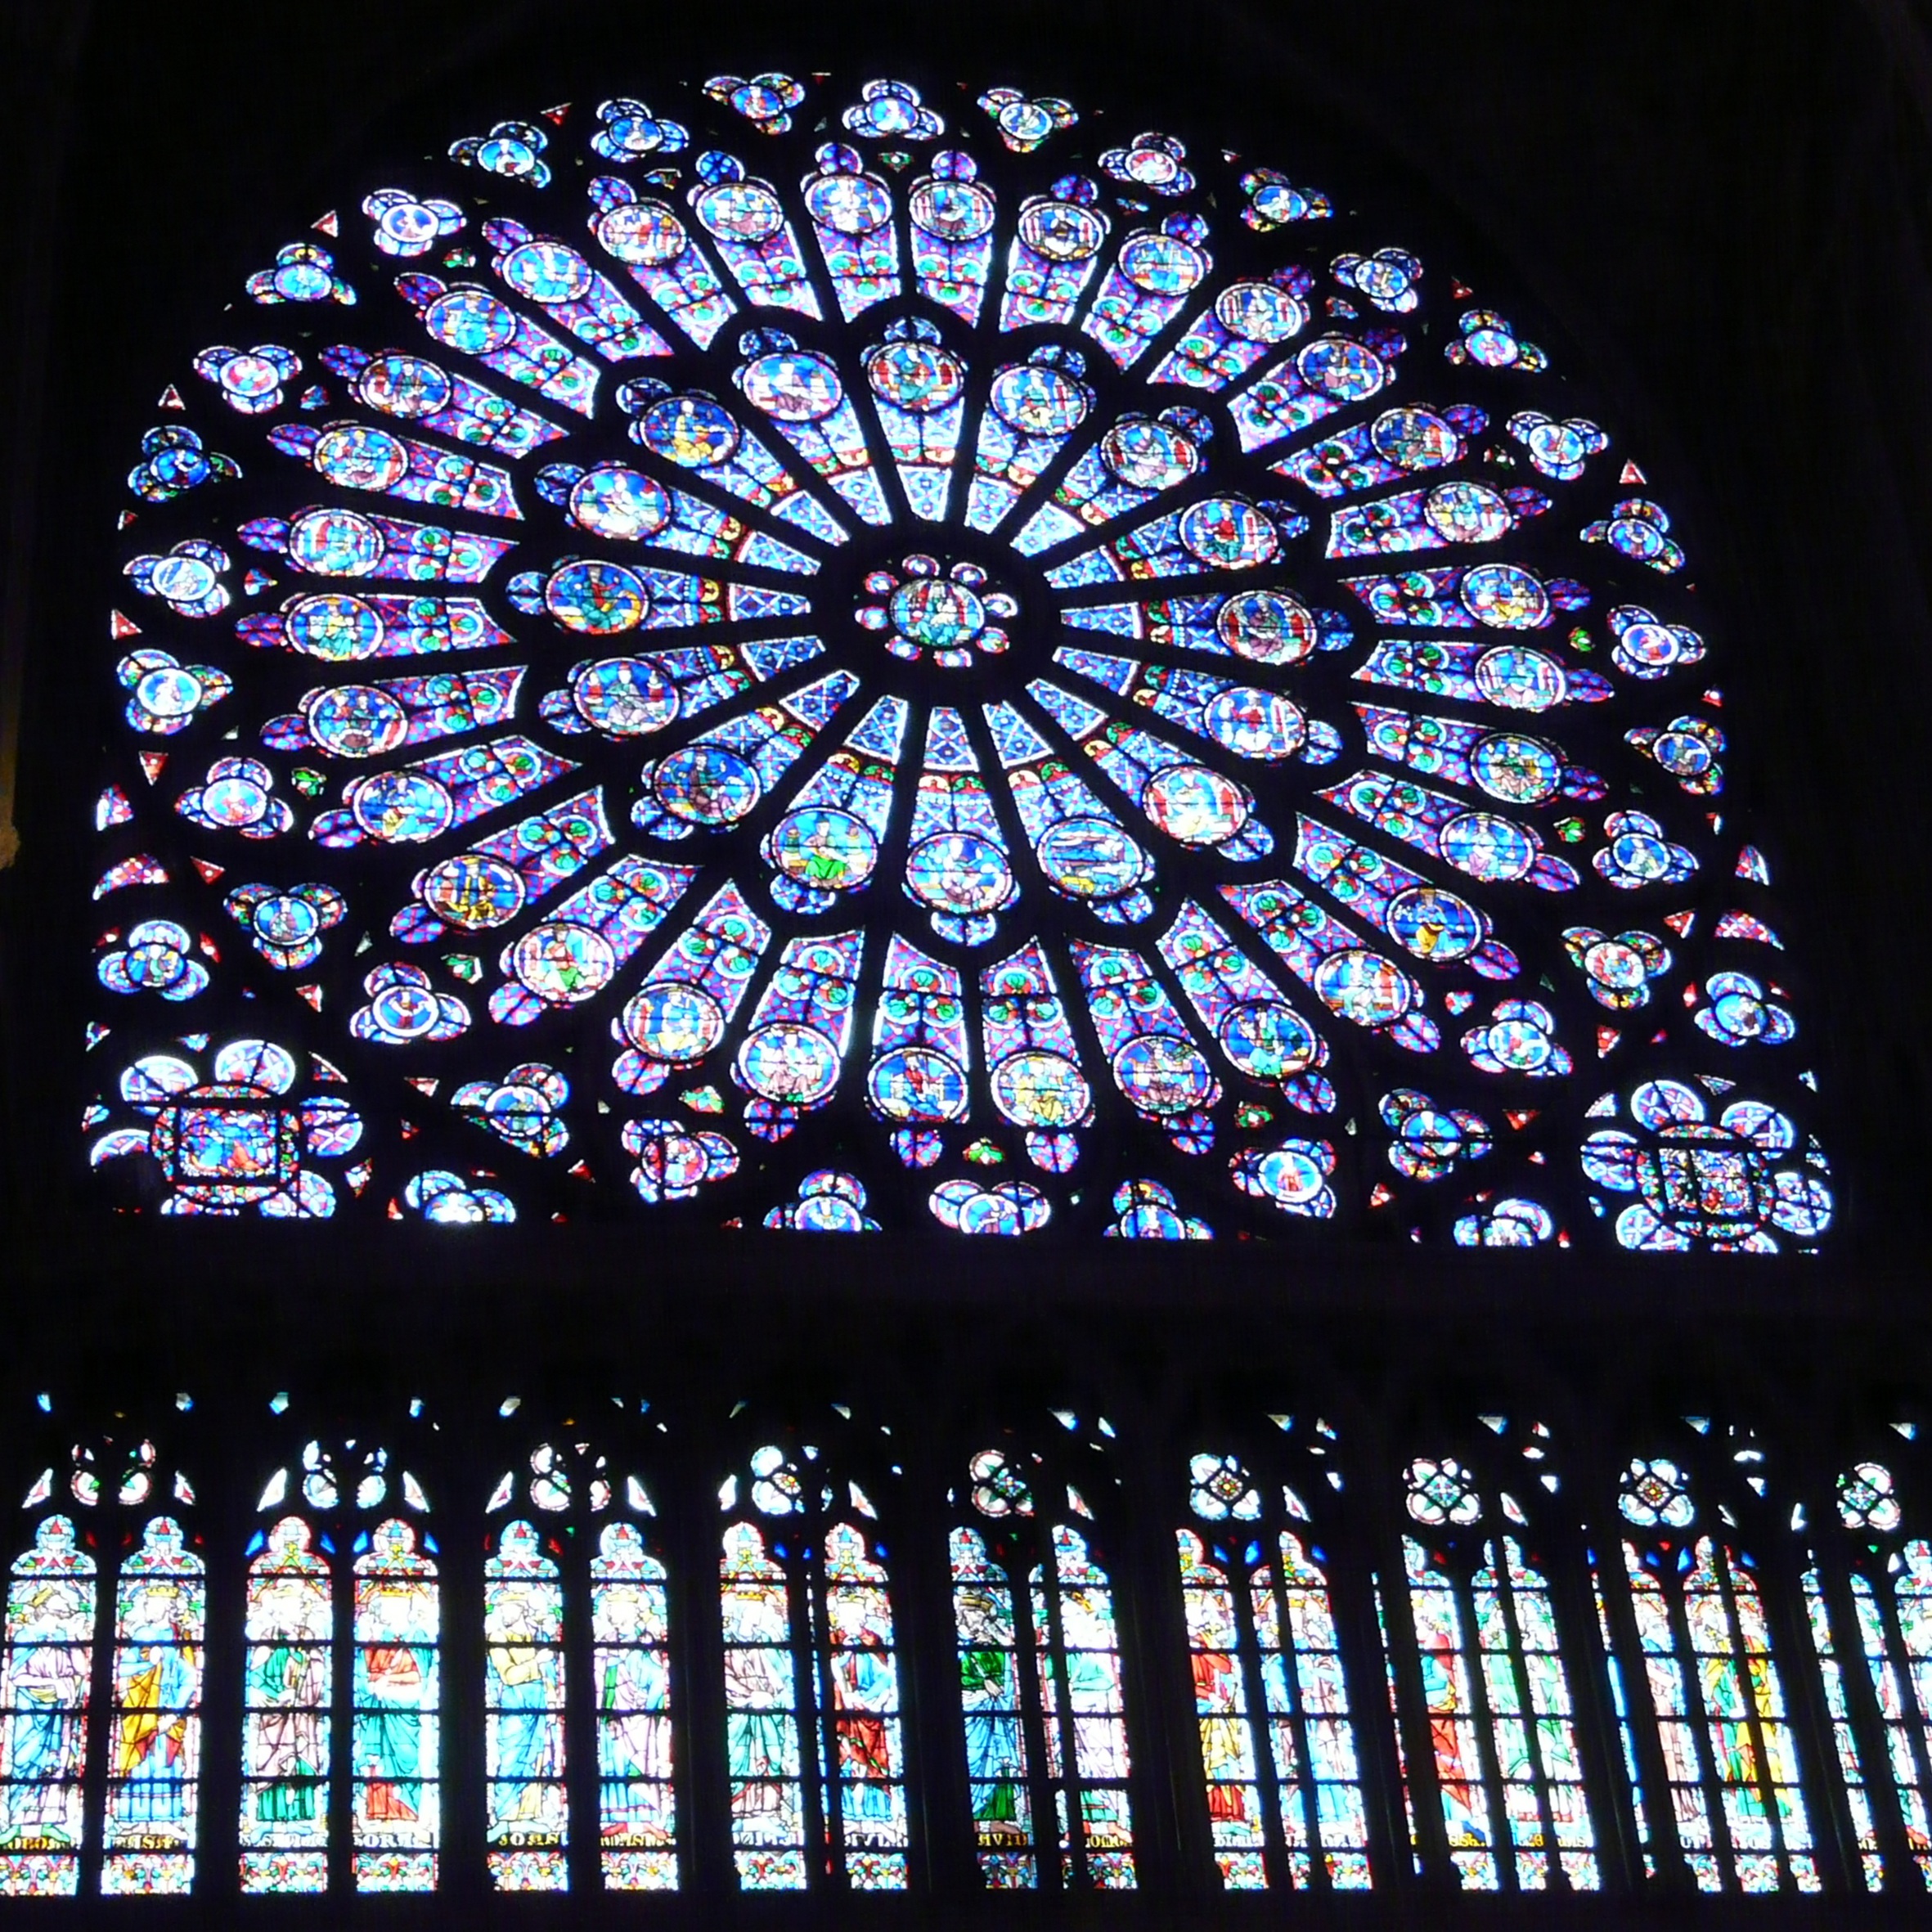
window, glass, paris, france, church, lighting, material, stained glass, circle, symmetry, daylighting, nagar